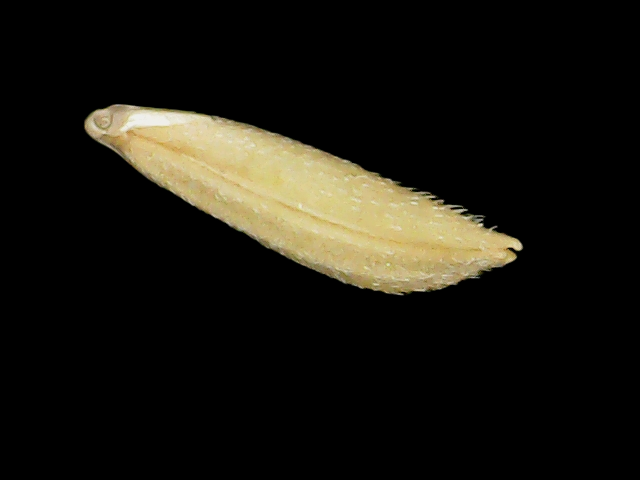
Rice variety: Binadhan26